Neratius Cerealis

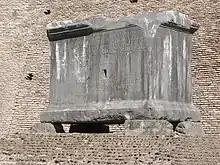
Basis of the statue to Emperor Constantius II erected by Neratius Cerealis in the Roman Forum.

Neratius (or Naeratius) Cerealis ( 328–358) was a Roman senator and politician, "Praefectus urbi" and Consul.